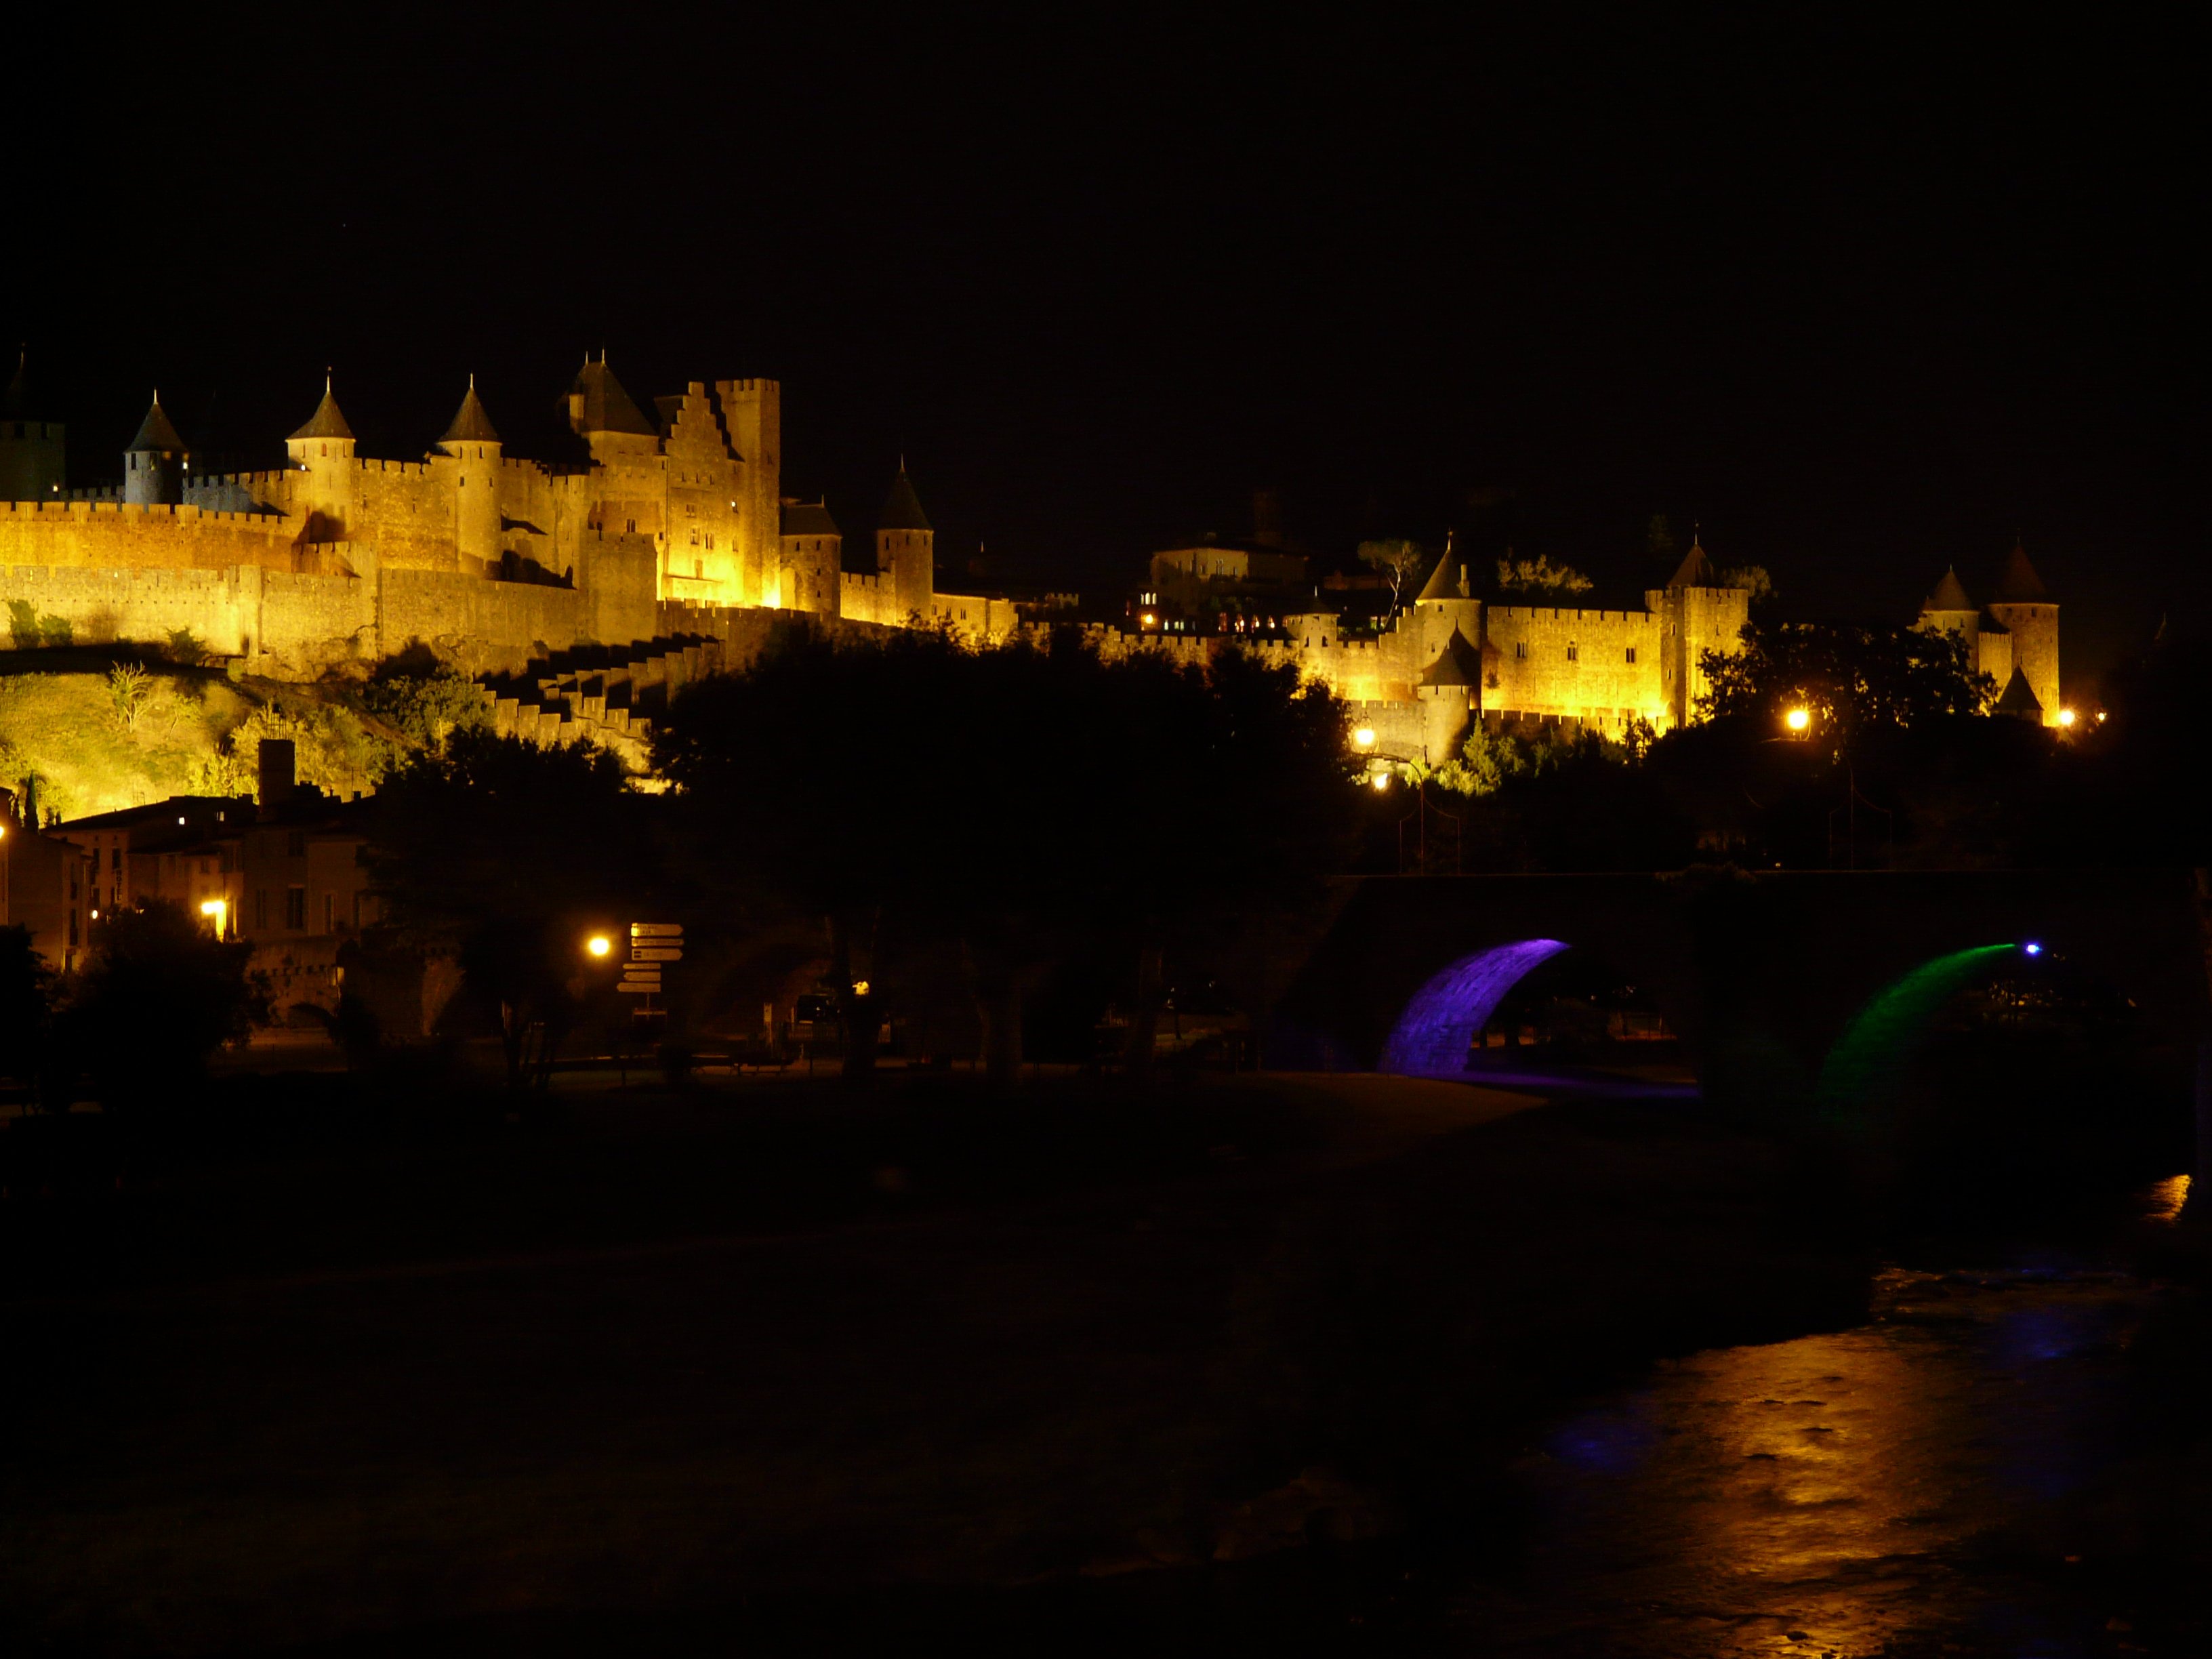
light, architecture, night, building, wall, dusk, evening, castle, darkness, lighting, fortress, carcassonne, pinnacle, middle ages, garrison town